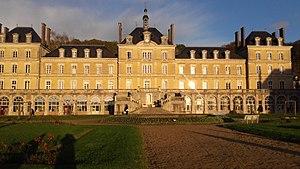
Sanctuaire de Montligeon
La basilique Notre-Dame de Montligeon, consacrée à « Notre-Dame Libératrice des âmes du Purgatoire », est une église de pèlerinage, centre d'un sanctuaire dédié à la prière pour les défunts. Elle est située à La Chapelle-Montligeon, petite commune de la région du Perche, dans le sud-est du département de l'Orne.